Gaff (clothing)

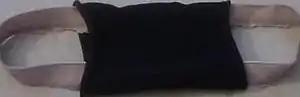
A homemade gaff

A gaff is a piece of fabric, usually augmented by an elastic such as a rubber band, that is designed to reduce the bulge of external genitals and make the groin appear smoother and flatter. It is usually worn by people who were assigned male at birth (AMAB) who wish to wear feminine clothing, including some trans women and some gender-non-conforming and nonbinary people.